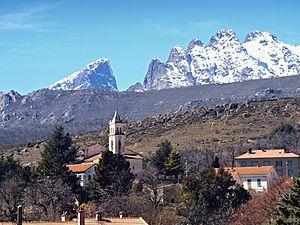
Niolo est une ancienne piève de Corse. Située dans le centre-nord de l'île, elle relevait de la province de Corte sur le plan civil et du diocèse d'Aléria sur le plan religieux.
Calacuccia est une commune française dans la circonscription départementale de la Haute-Corse et le territoire de la collectivité de Corse. Le village appartient à la piève de Niolo dont il est historiquement le chef-lieu.